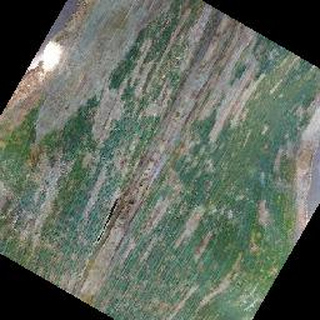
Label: corn_cercospora_leaf_spot